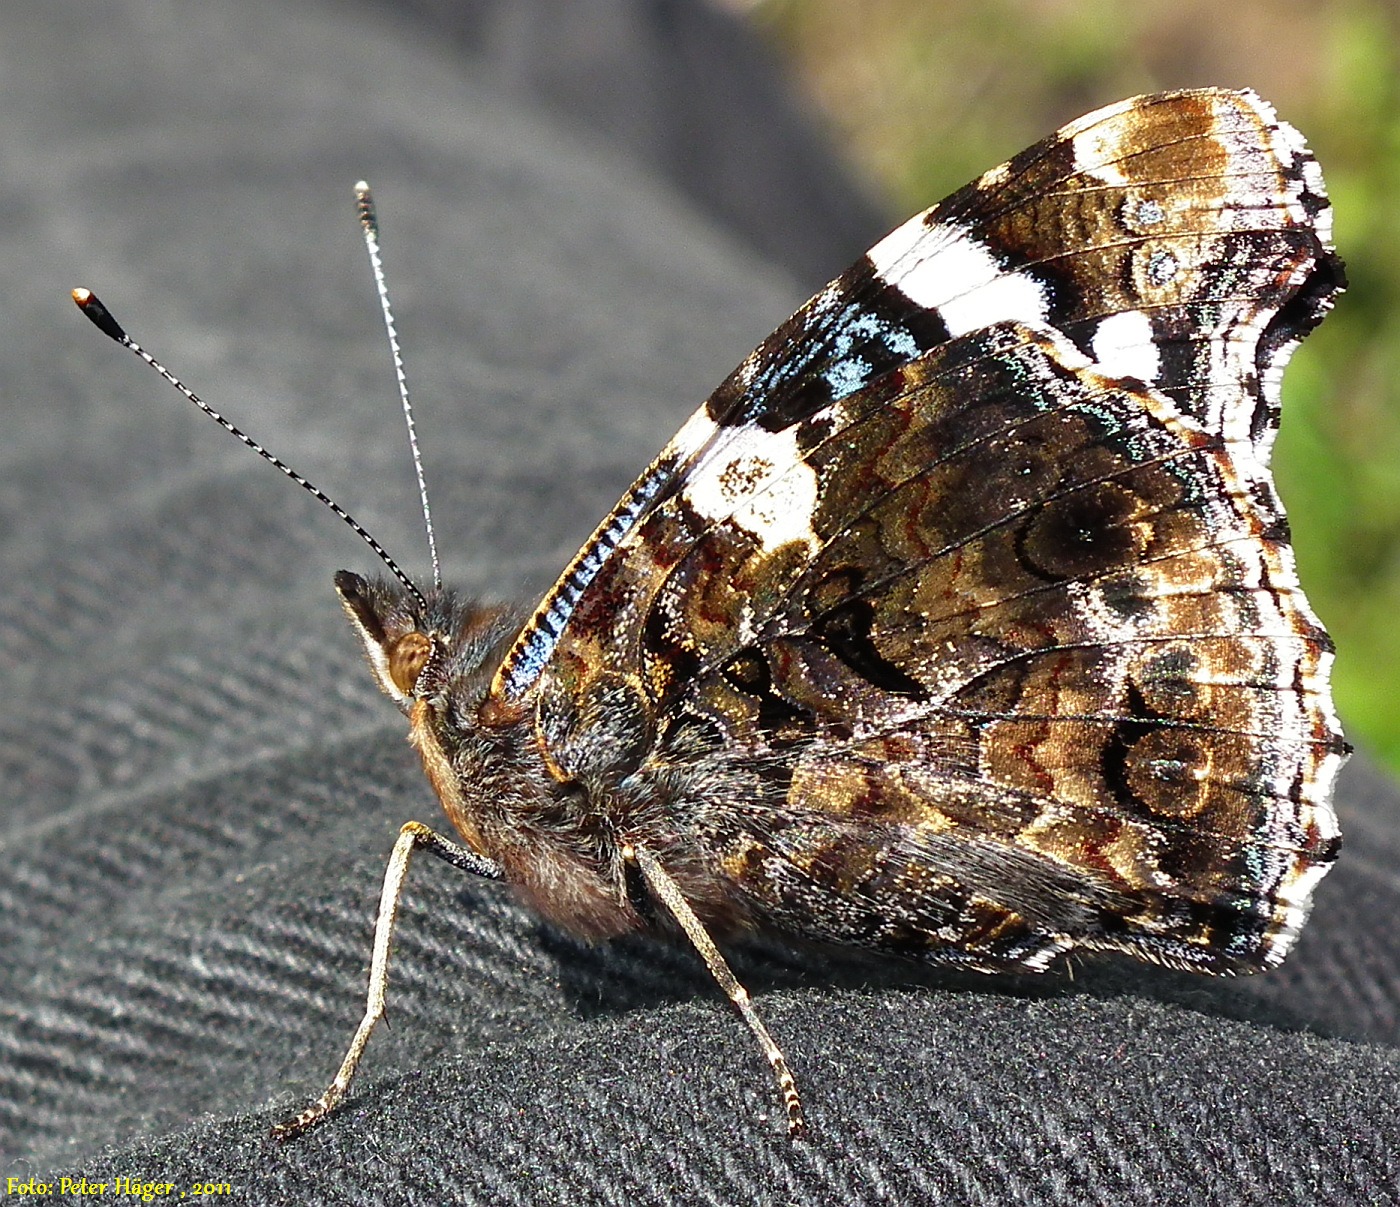
wing, animal, fly, floral, wildlife, spring, insect, natural, moth, butterfly, garden, fauna, invertebrate, life, caterpillar, monarch, delicate, fragile, admiral, macro photography, arthropod, pollinator, moths and butterflies